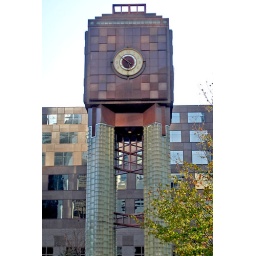
The clock tower in the plaza between One Wachovia Center and the Hilton Hotel on College Street, uptown Charlotte